Bolivia

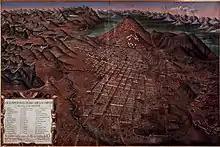
The Villa Imperial de Potosí, established in 1545, held great significance for the Spanish colonial empire, as its abundant mineral wealth accounted for over half of the global silver production during the colonial period.

The region now known as Bolivia had been occupied for over 2,500 years when the Aymara arrived; however, present-day Aymara associate themselves with the ancient civilization of the Tiwanaku Polity, which had its capital at Tiwanaku, in Western Bolivia. The capital city of Tiwanaku dates-back as early as 1500 BC, when it was a small, agriculturally-based village.